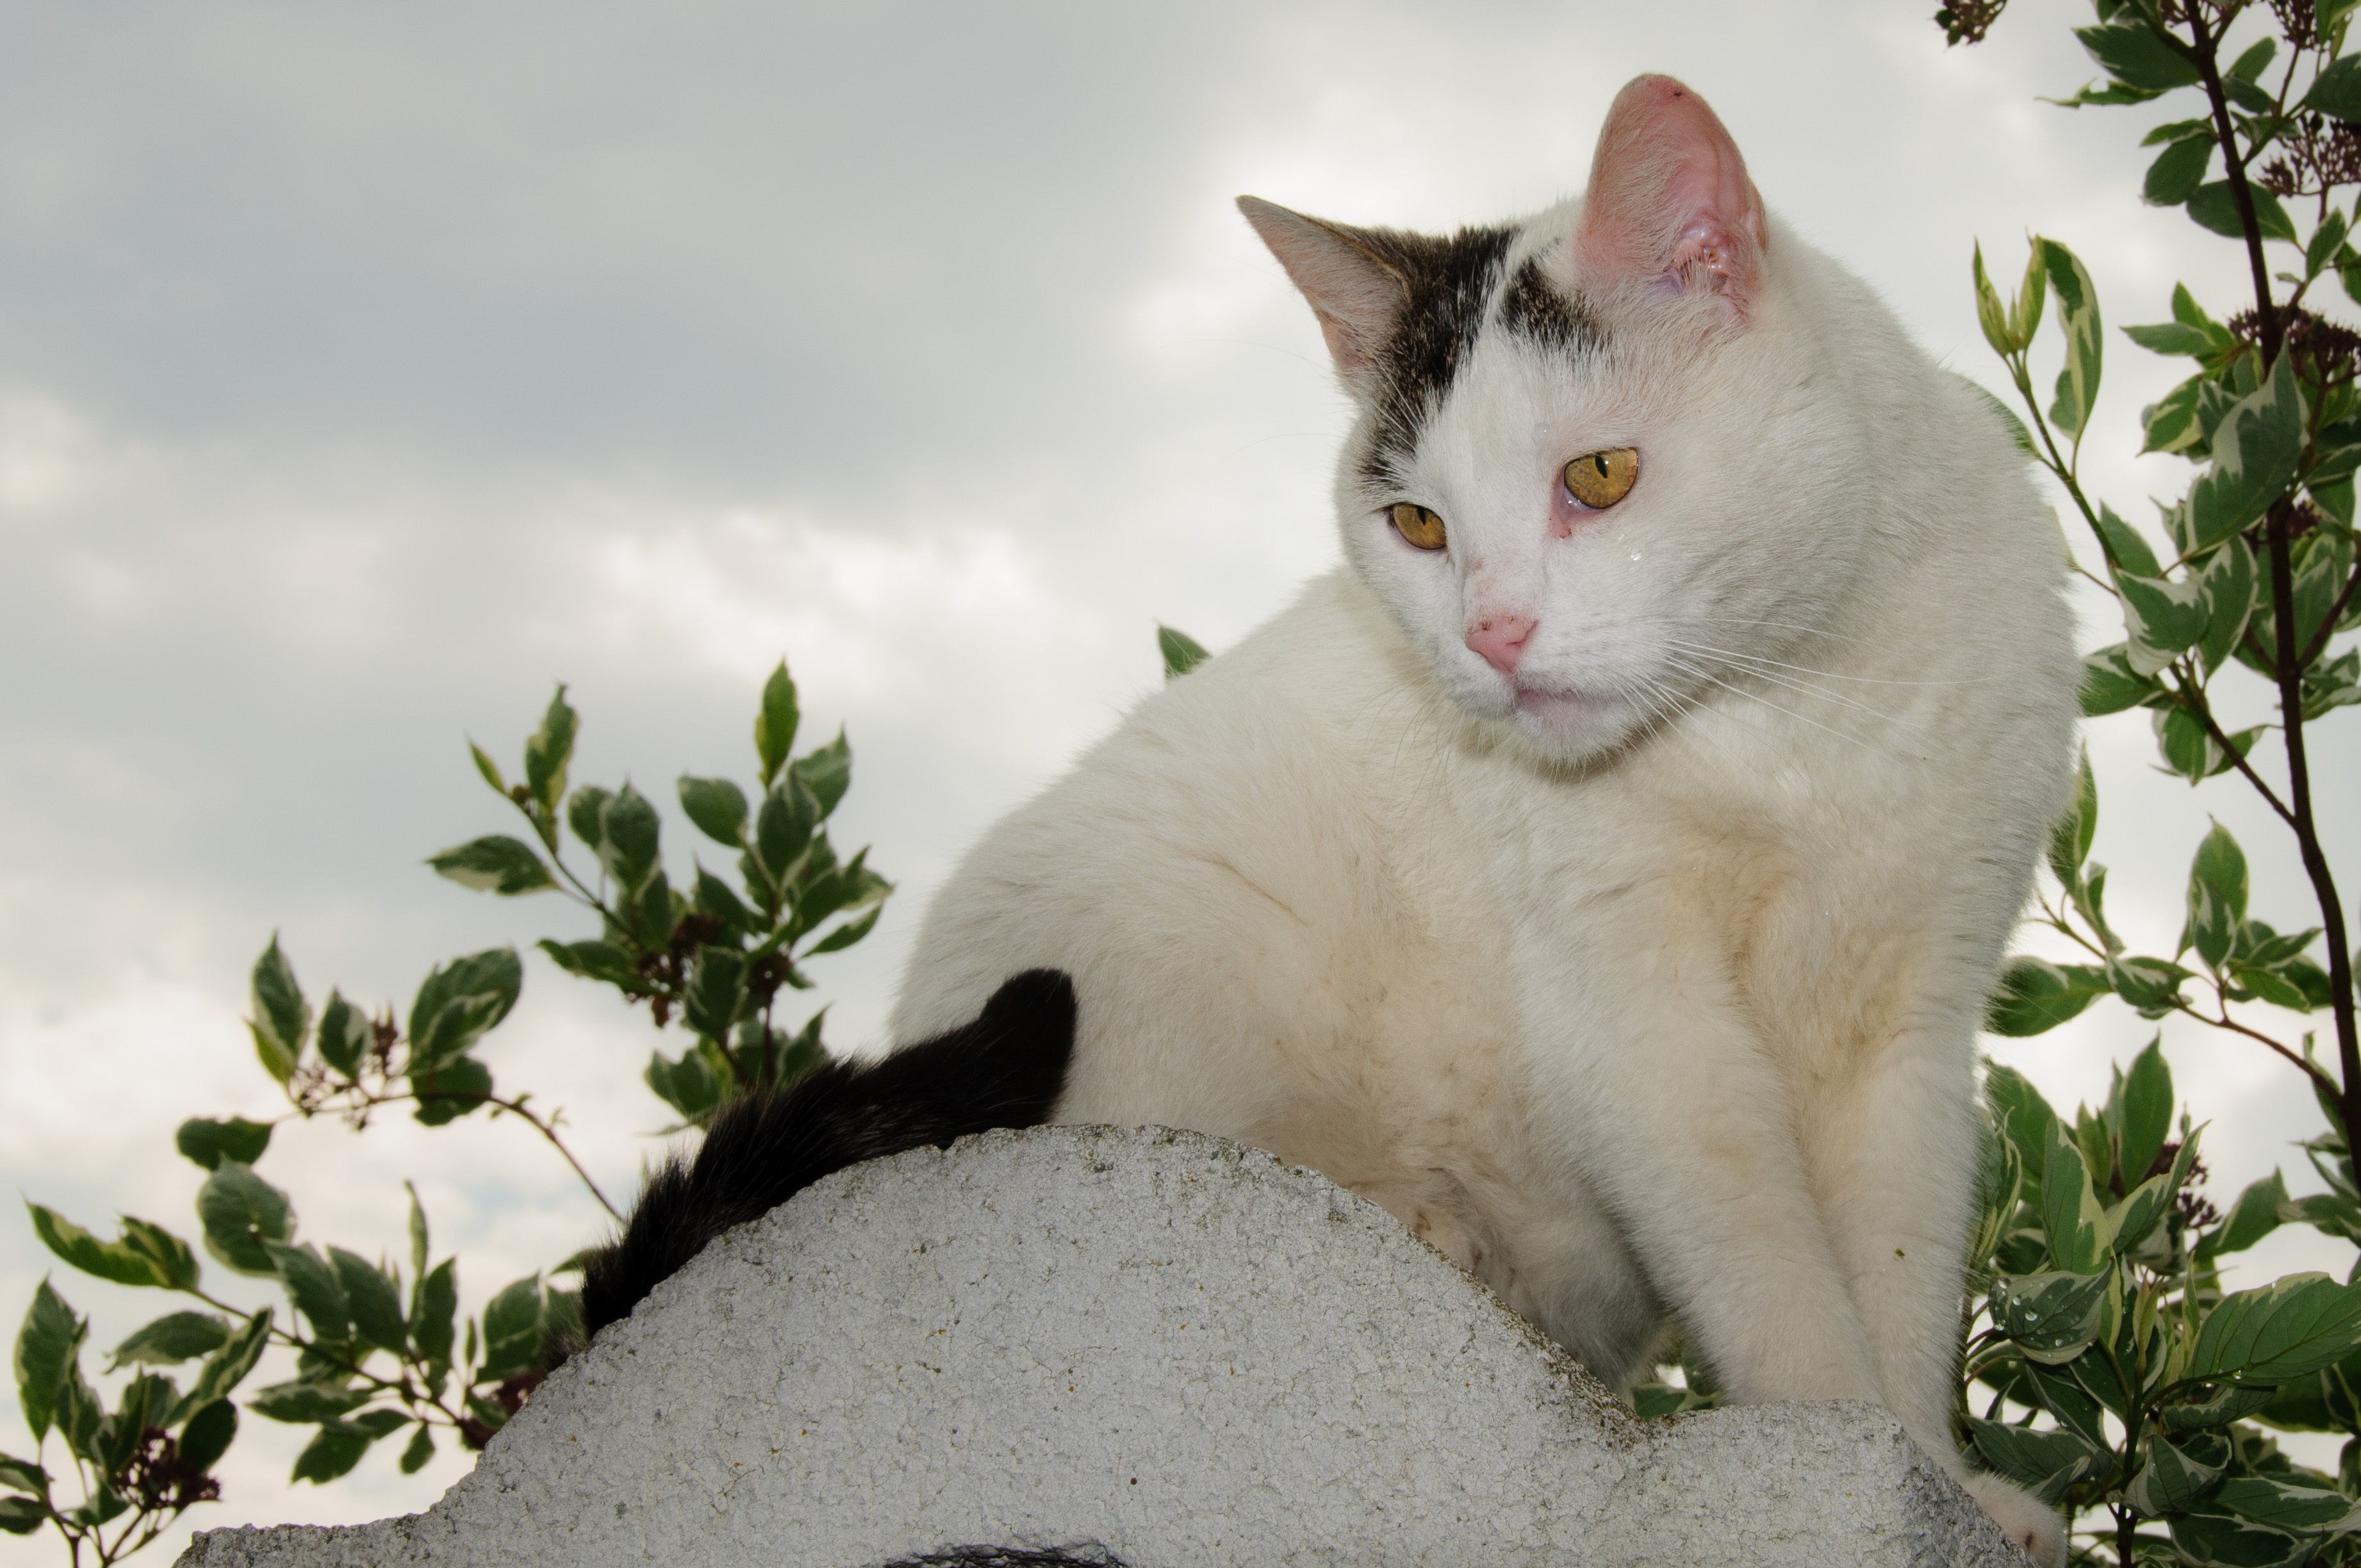
animal, wall, pet, cat, mammal, fauna, whiskers, vertebrate, domestic cat, white cat, burmilla, small to medium sized cats, cat like mammal, domestic short haired cat